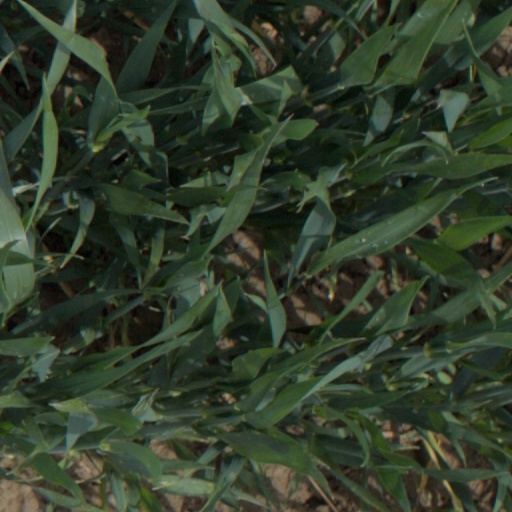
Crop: wheat